Question: How many trains are there?
Tambaya: Jirgin ƙasa guda nawa ne a wurin?
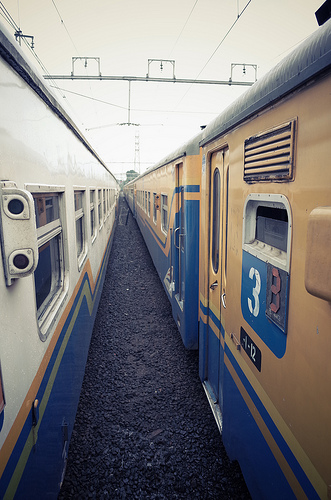
Answer: Two.
Amsa: Biyu.